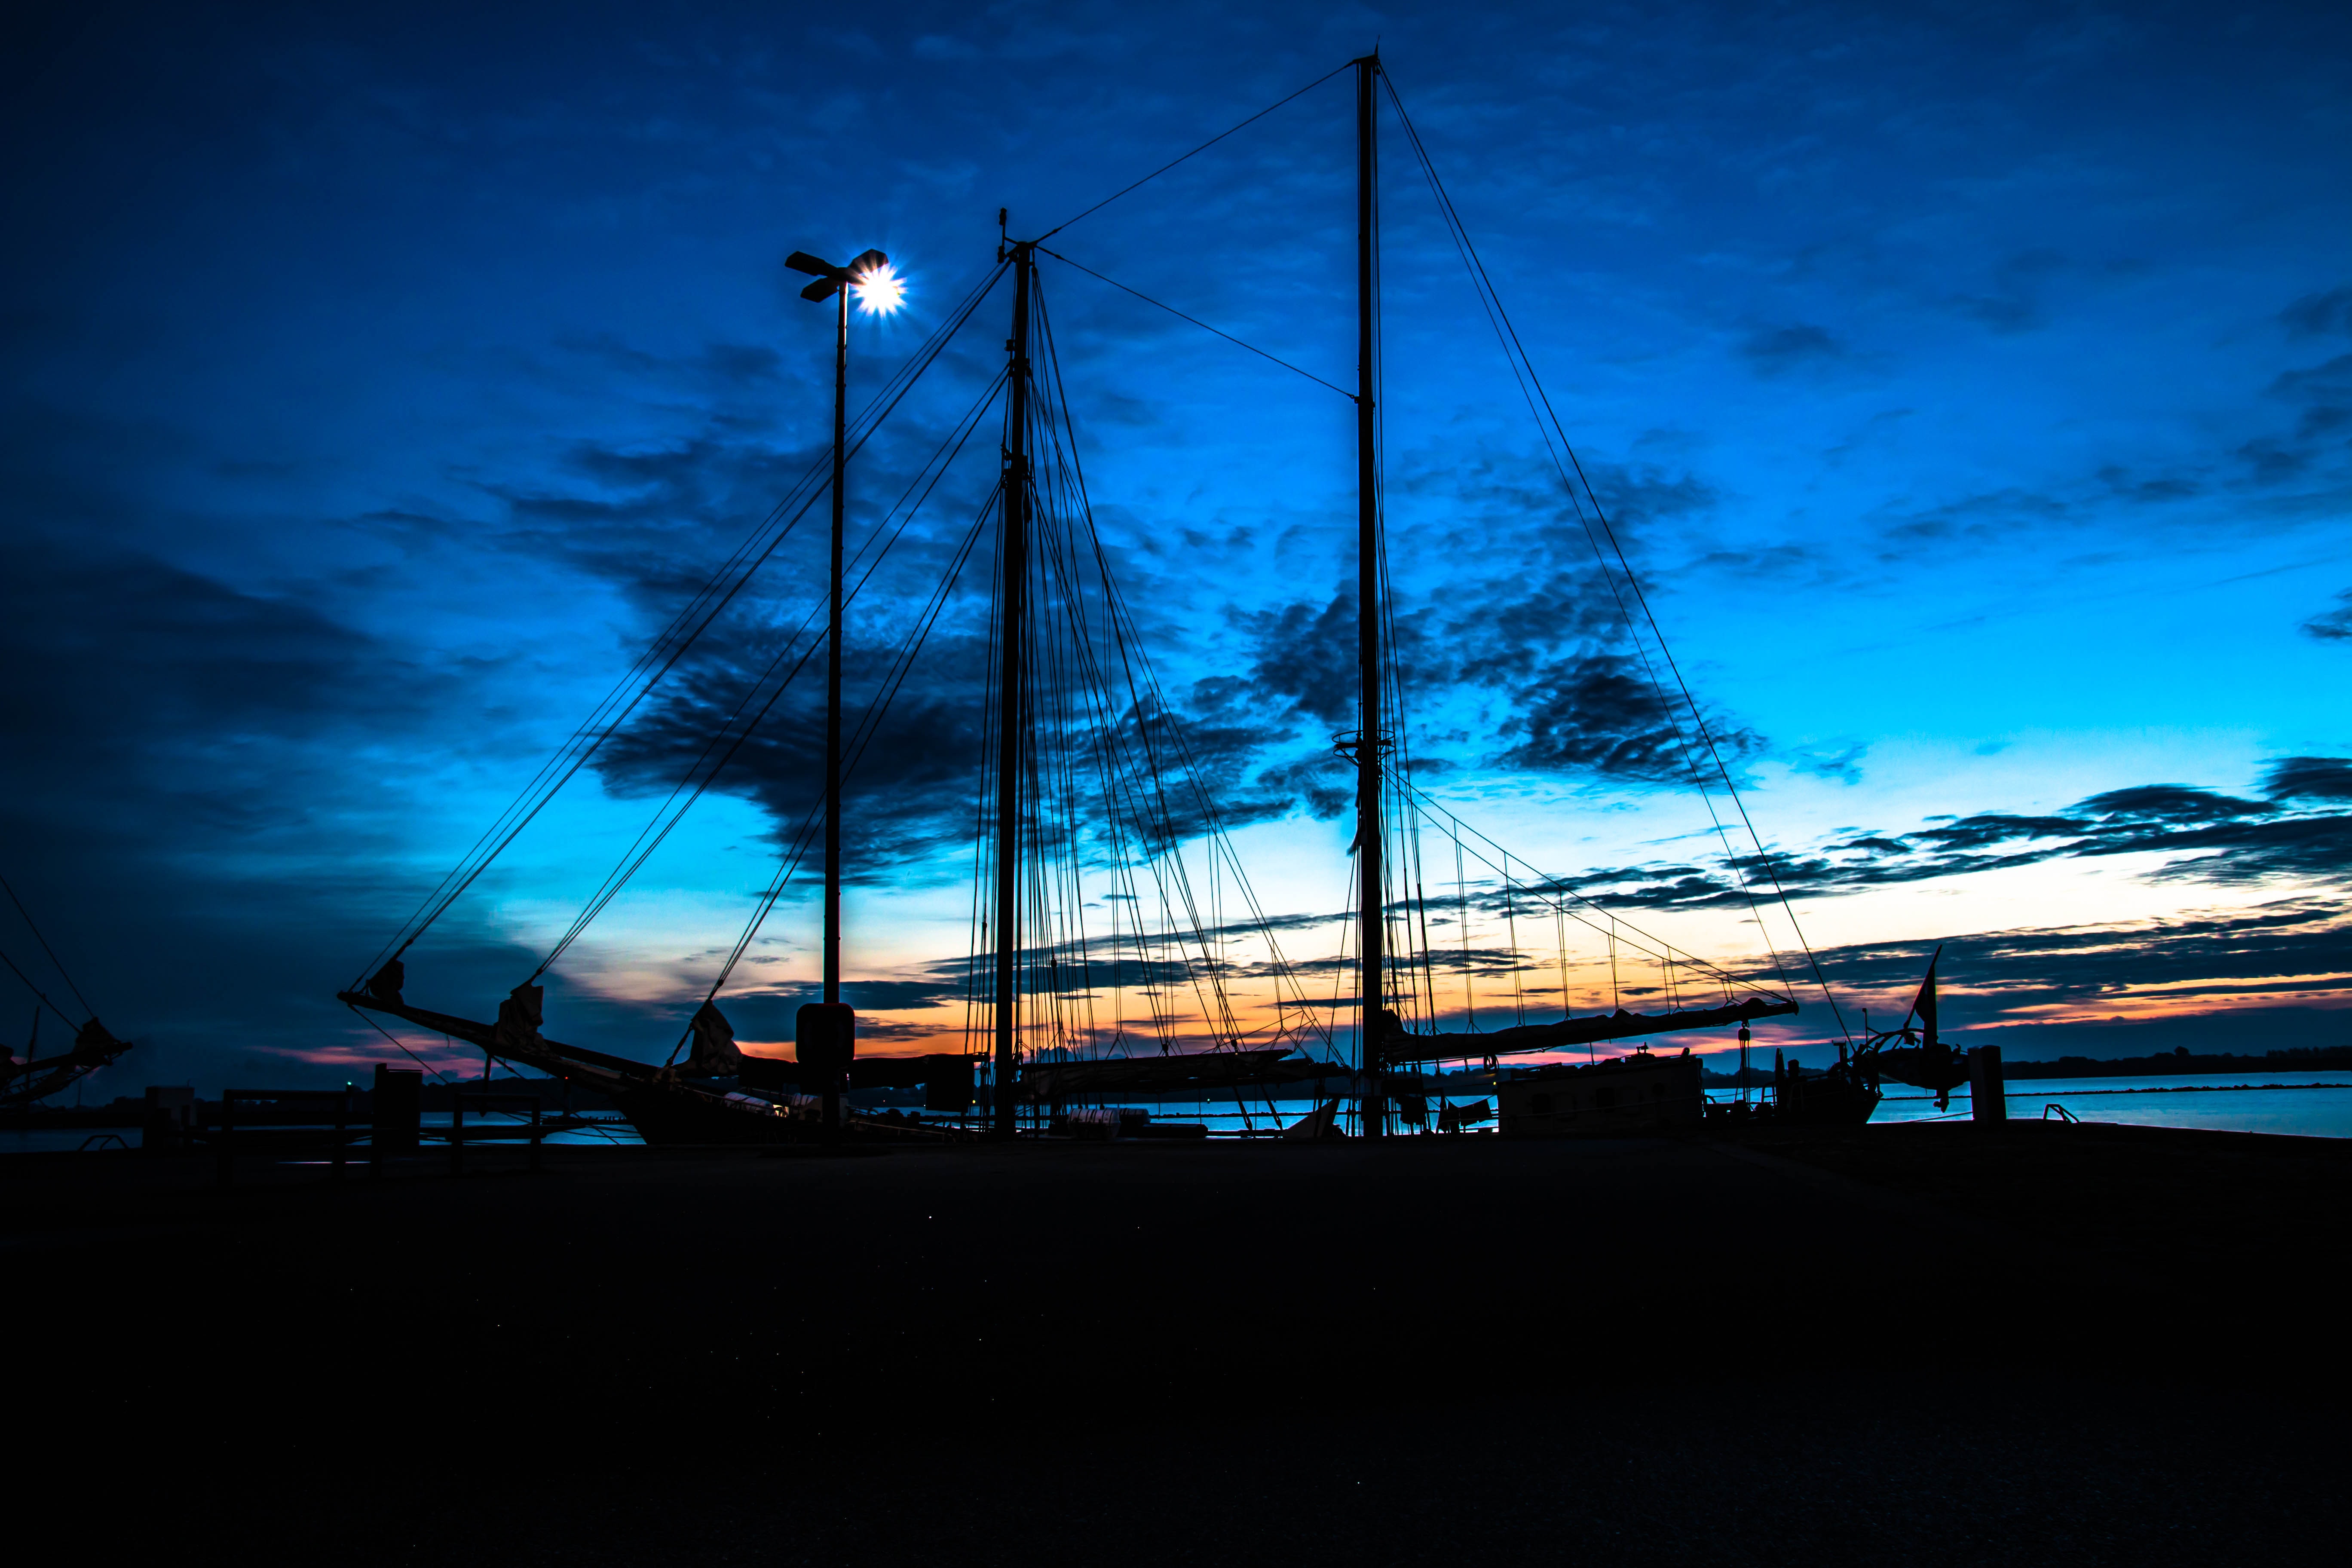
sky, blue, mast, evening, cloud, afterglow, boat, horizon, calm, atmosphere, reflection, vehicle, night, tall ship, dusk, electricity, sea, watercraft, sailing ship, sail, sunset, sound, sailboat, marina, ocean, public utility, midnight